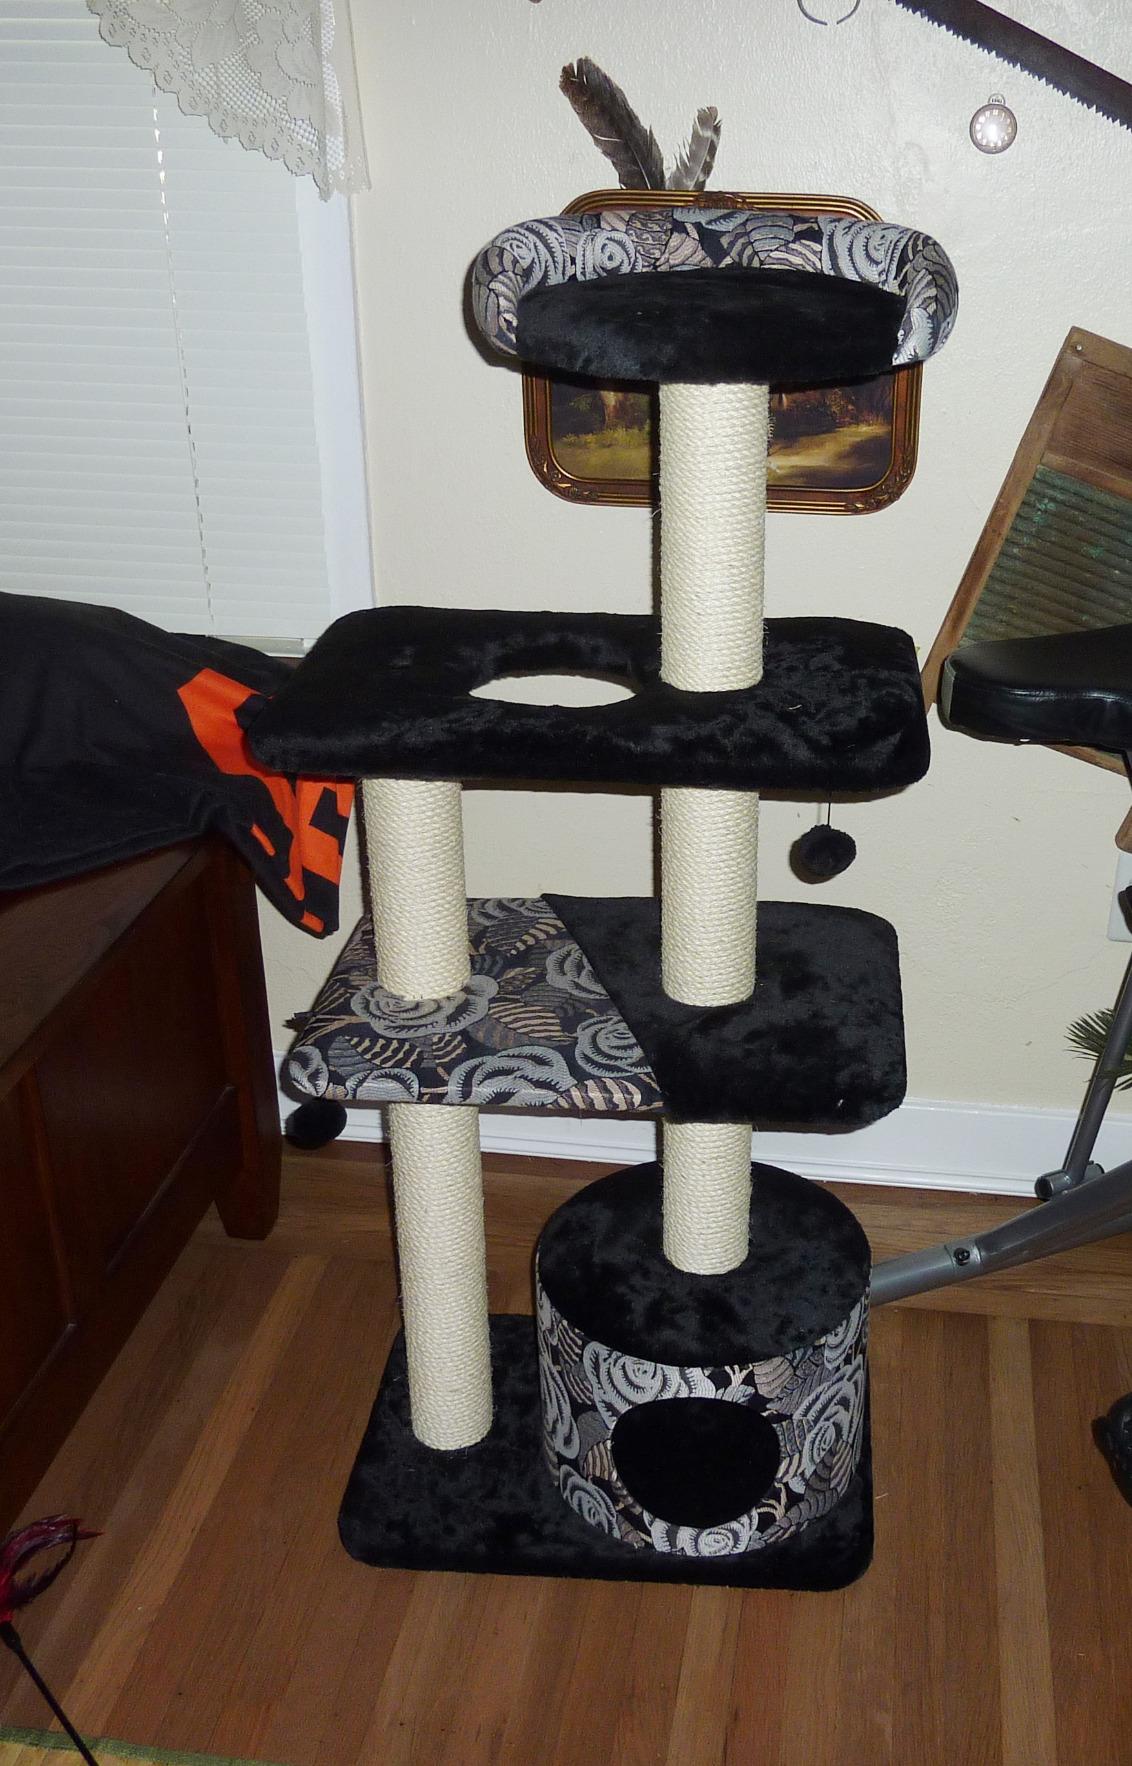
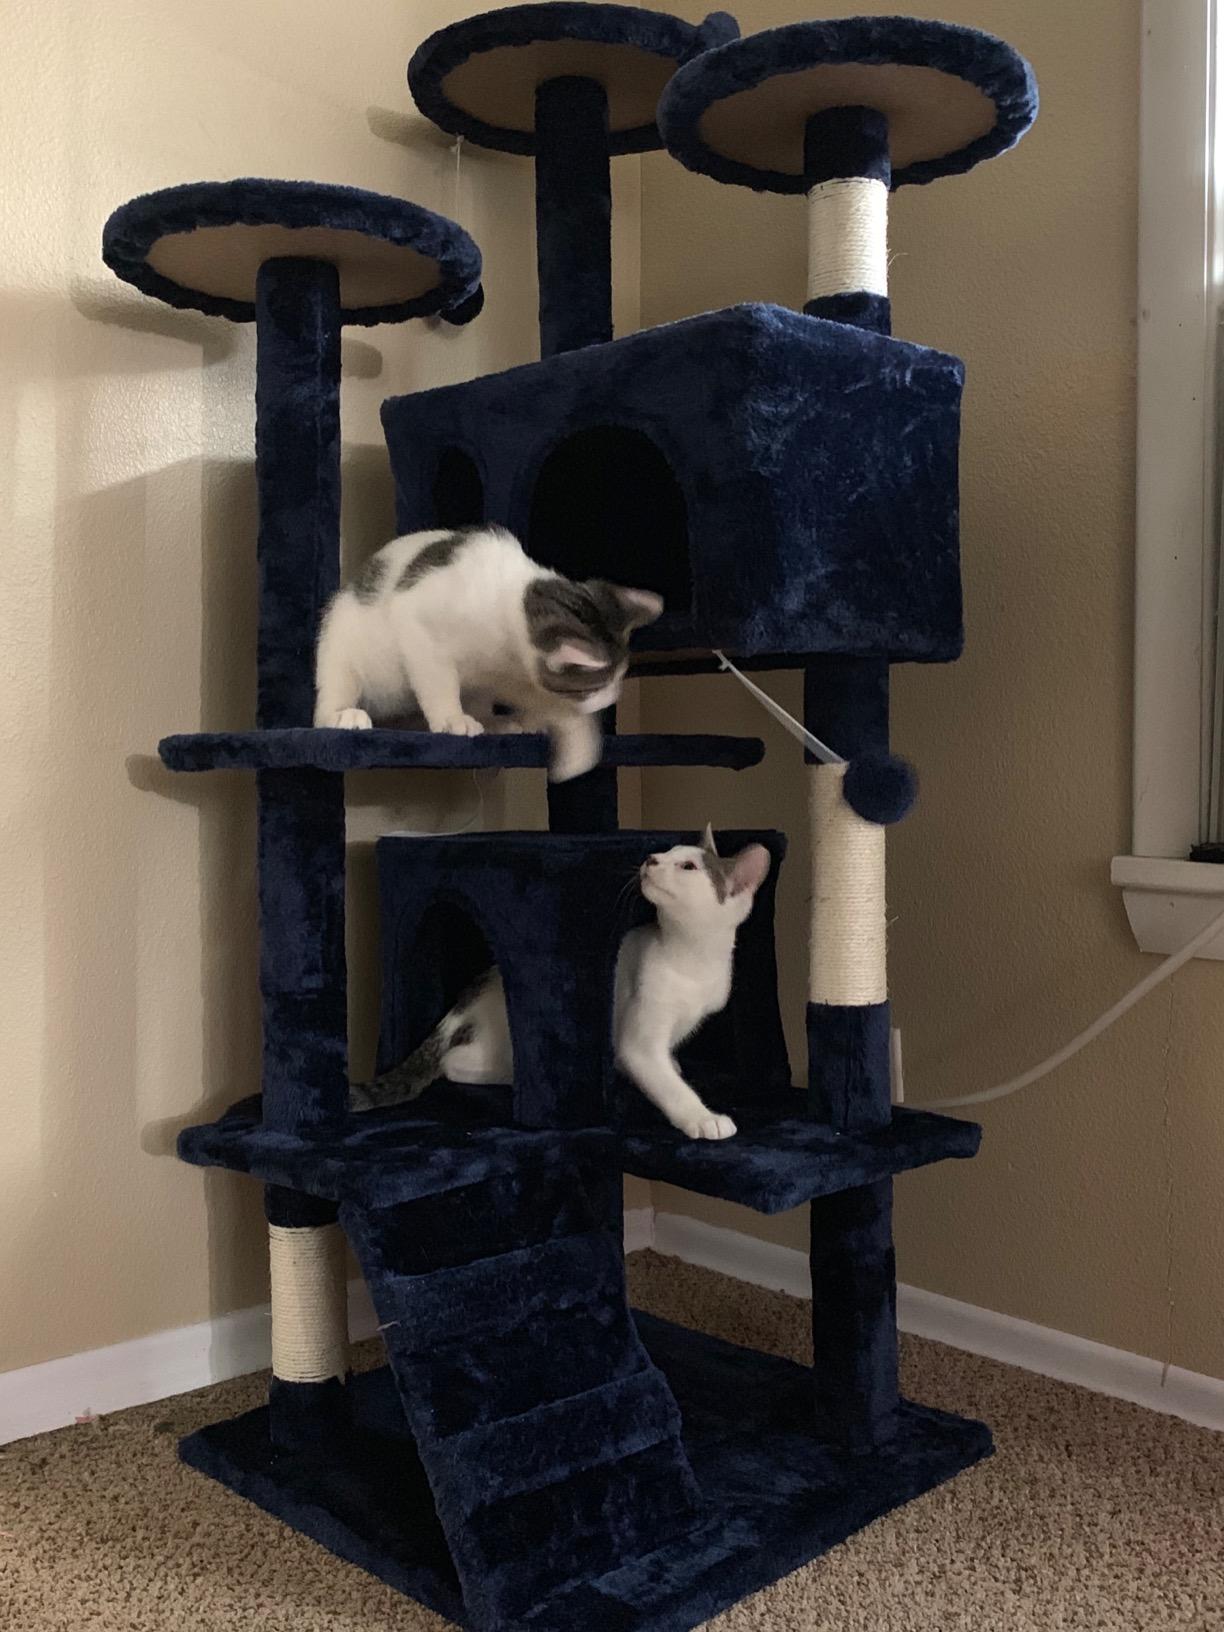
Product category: items_cat tree
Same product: no